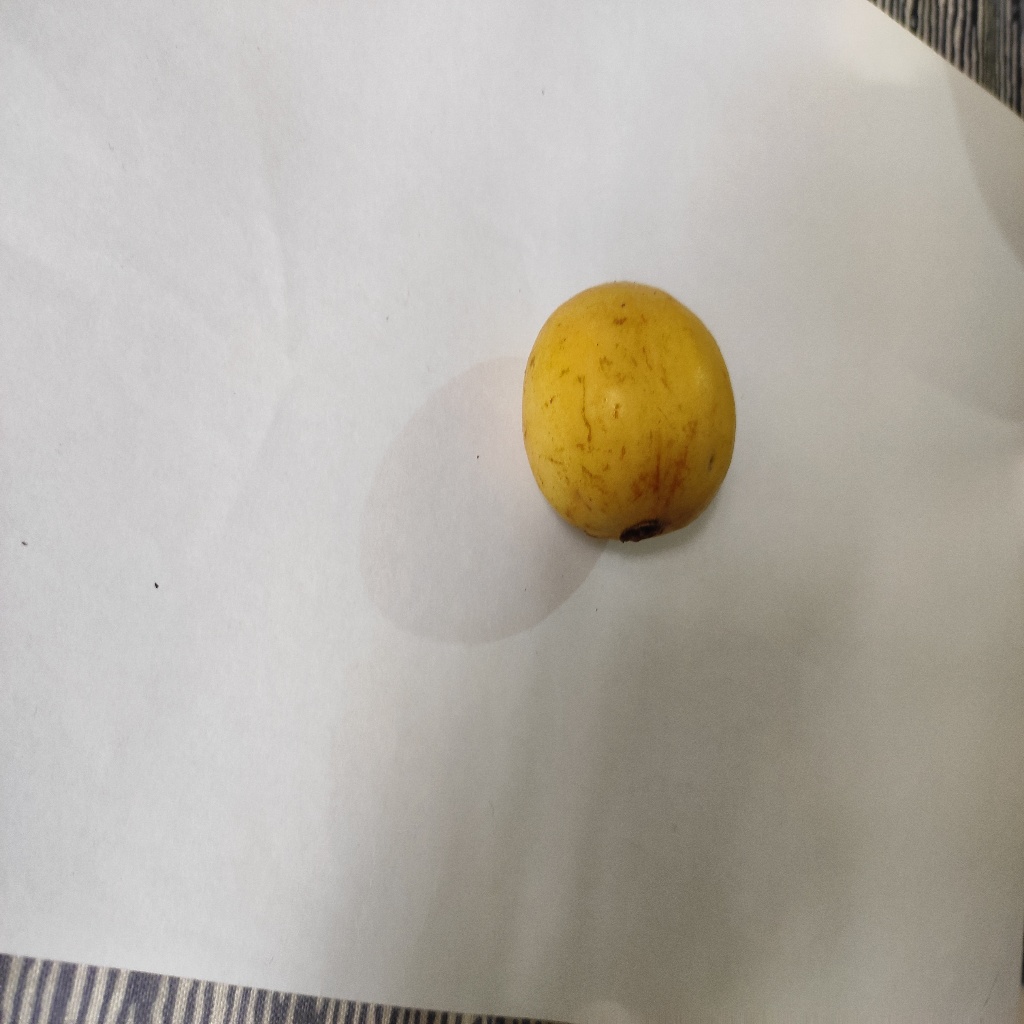
Crop: guava
Quality class: Class_A